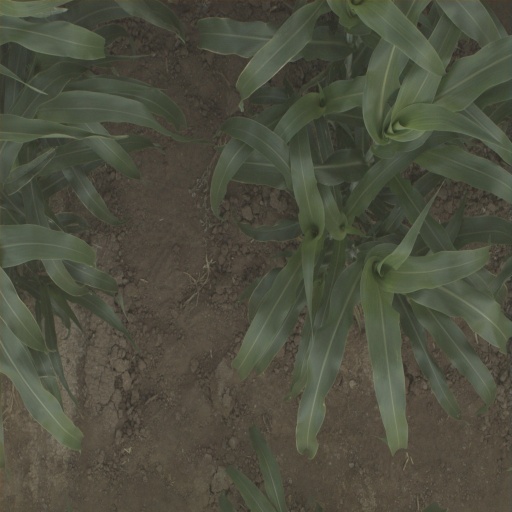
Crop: sorghum